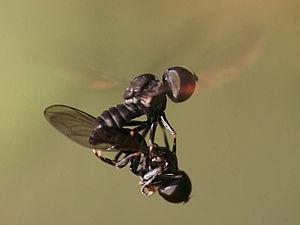
Les Pipunculidae forment une famille d'insectes diptères brachycères répandus dans toutes les régions du globe et dont environ 1 300 espèces ont été décrites.